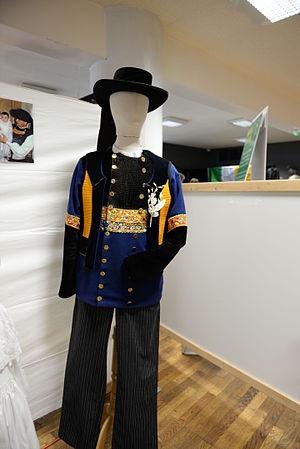
Costume du Pays Glazik - Homme
Le pays Glazik est un pays traditionnel de Bretagne regroupant quelques communes autour de sa capitale, Quimper, également capitale de Cornouaille. Le pays glazik est souvent confondu avec la Communauté de communes du pays Glazik qui regroupait les cinq communes de l’ancien canton de Briec jusque janvier 2017 avant sa fusion avec Quimper Bretagne Occidentale. Le gentilé est glazik. Le pays Glazik tire son nom de la couleur bleue du costume masculin local. Glazik associe le terme Glaz qui signifie bleu en breton au suffixe -ik voulant dire petit. Les femmes en costume traditionnel portaient toute la coiffe borledenn.